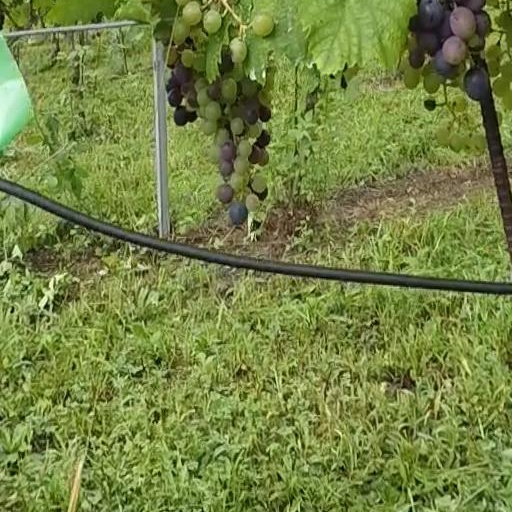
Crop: grape